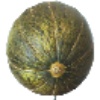
Label: Melon Piel de Sapo 1